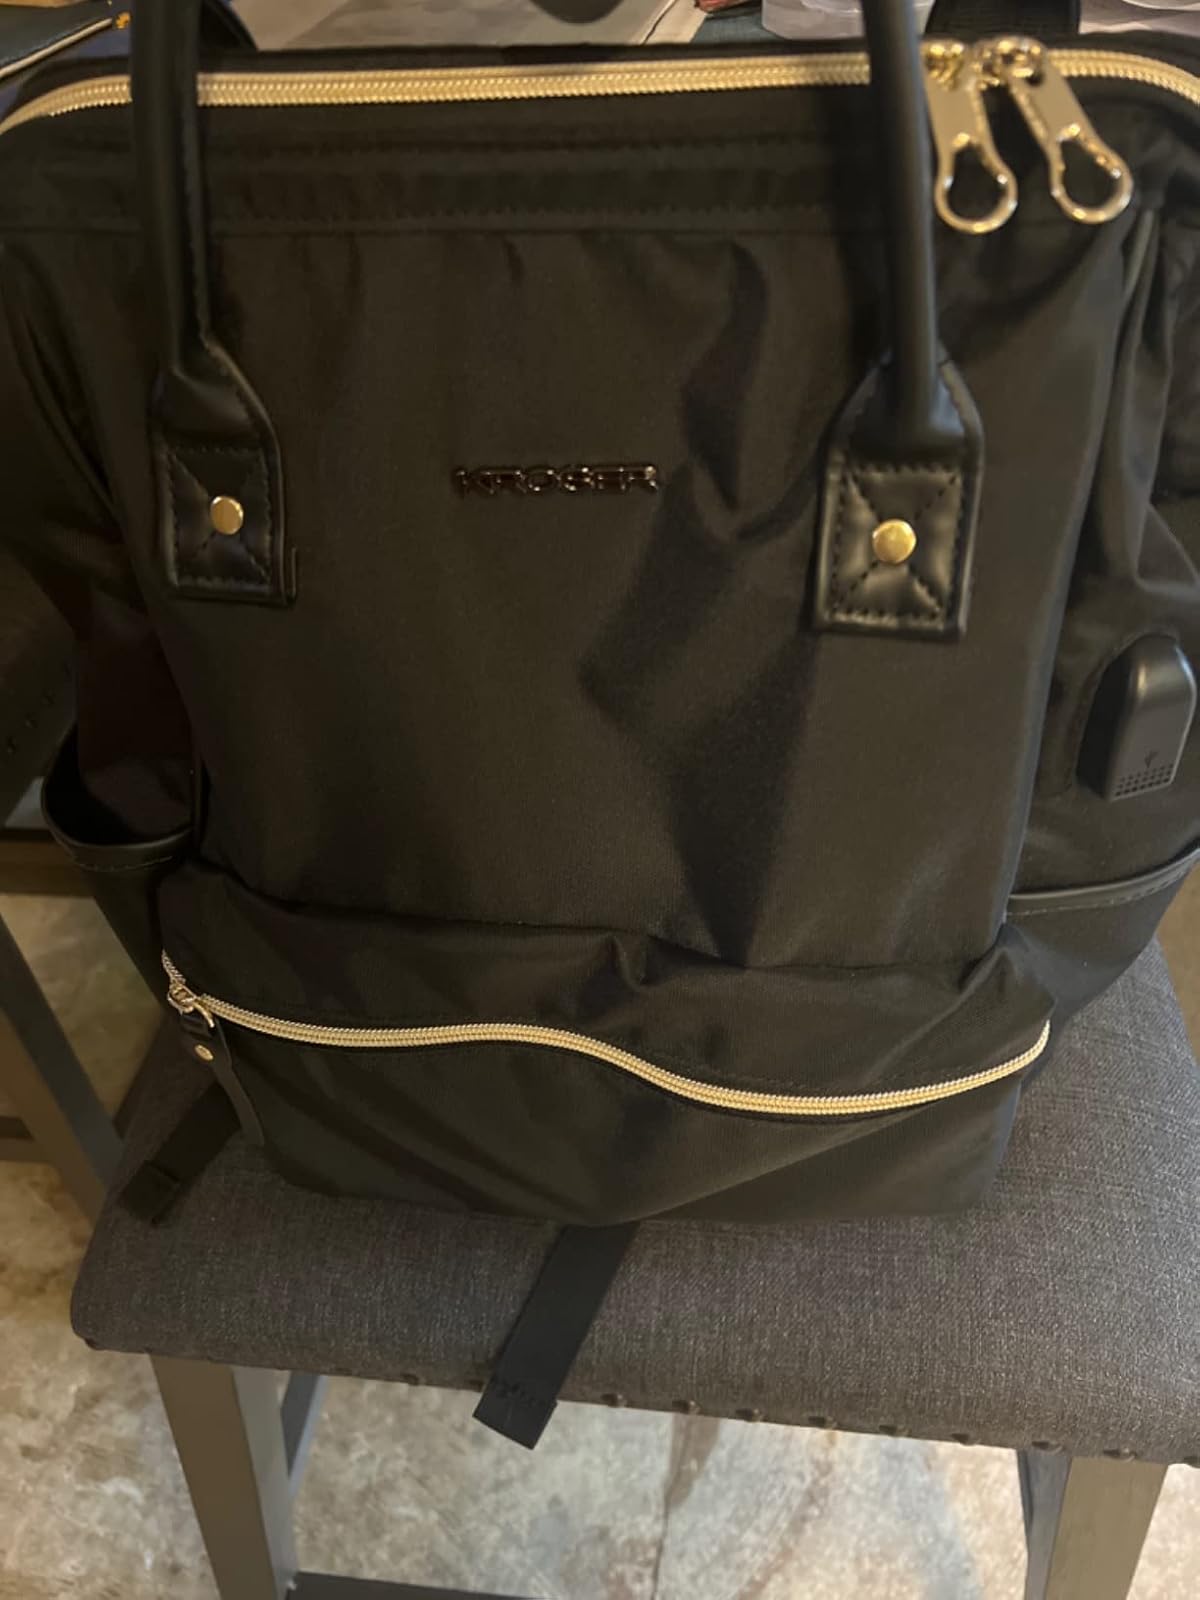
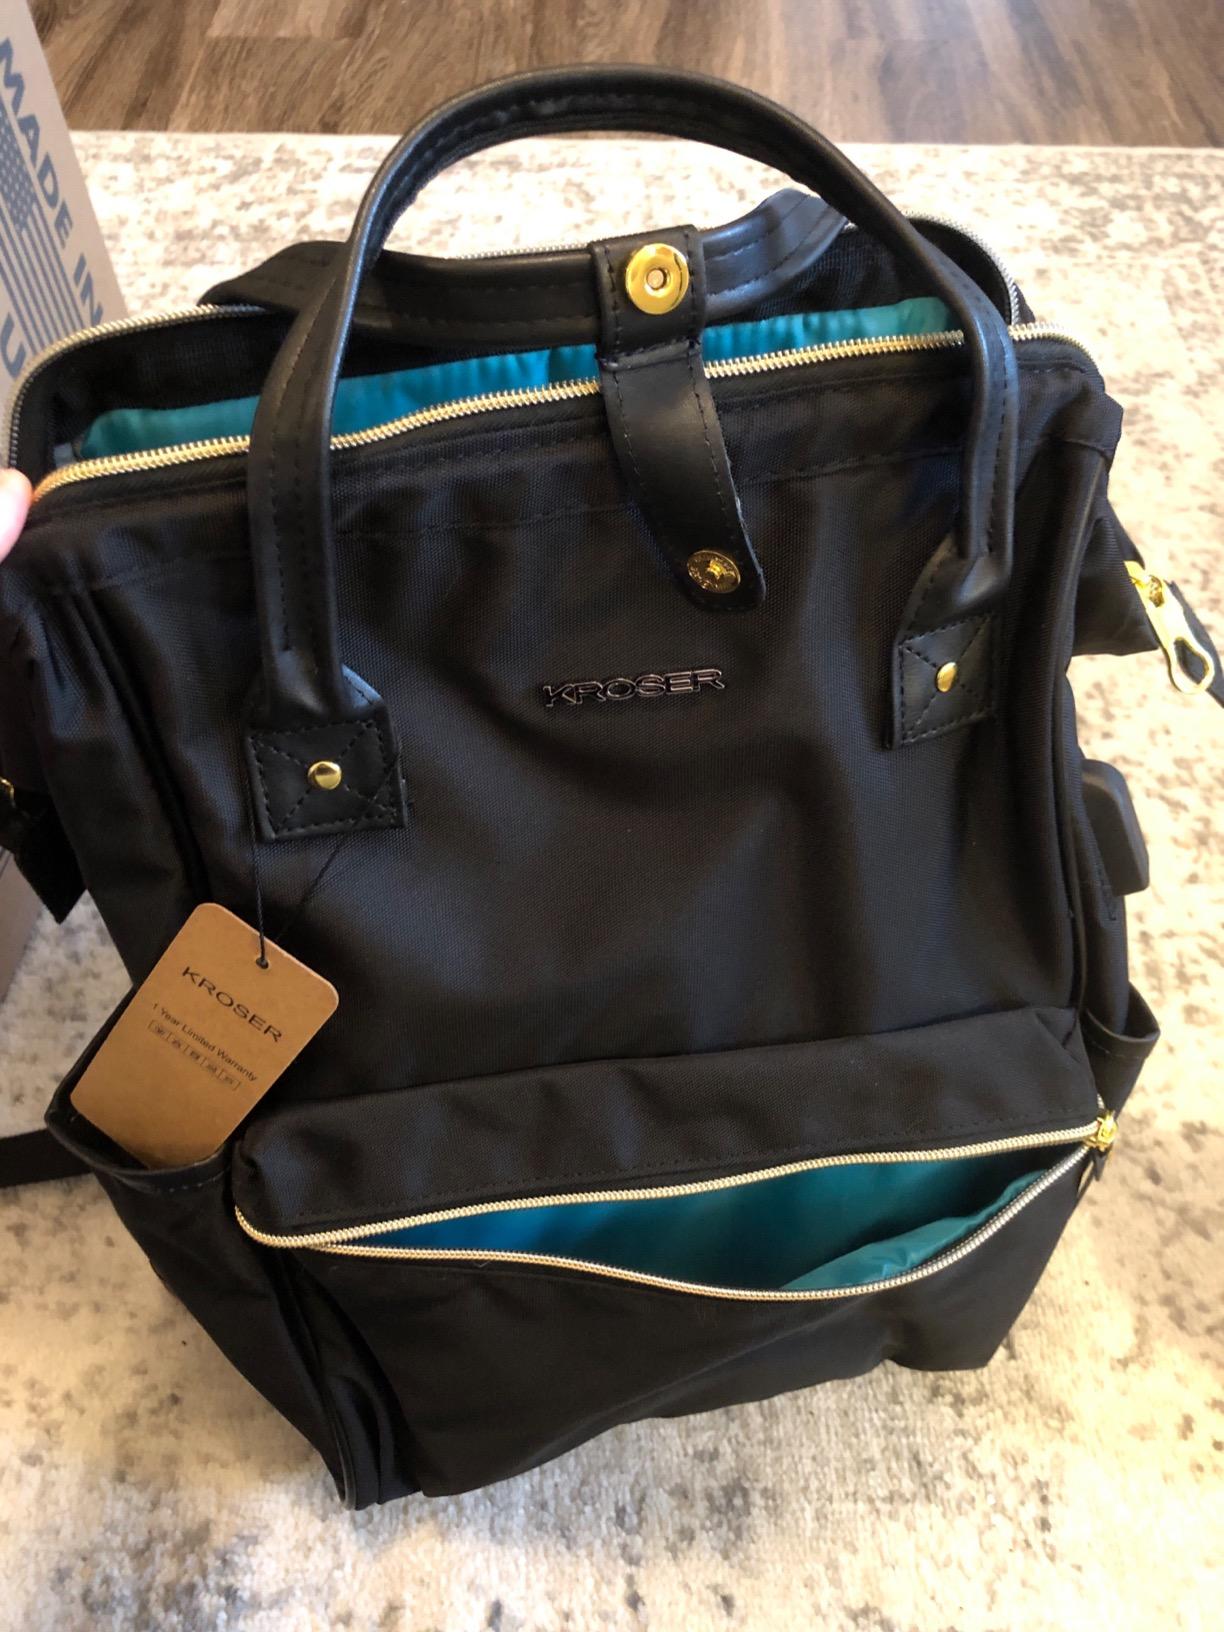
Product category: bag
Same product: yes